Law enforcement in India

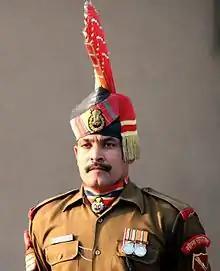
Indian Border Security constable in ceremonial uniform.

The Central Government has established a number of Central Police Organisations (CPOs) to fulfill diverse law enforcement and security roles.